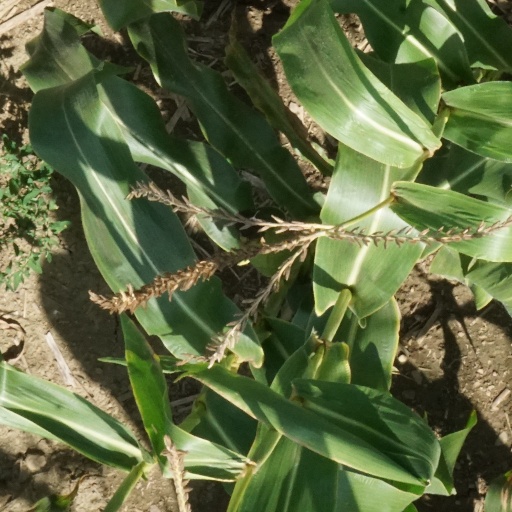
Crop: maize; corn